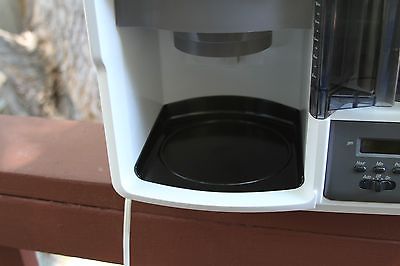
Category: coffee maker